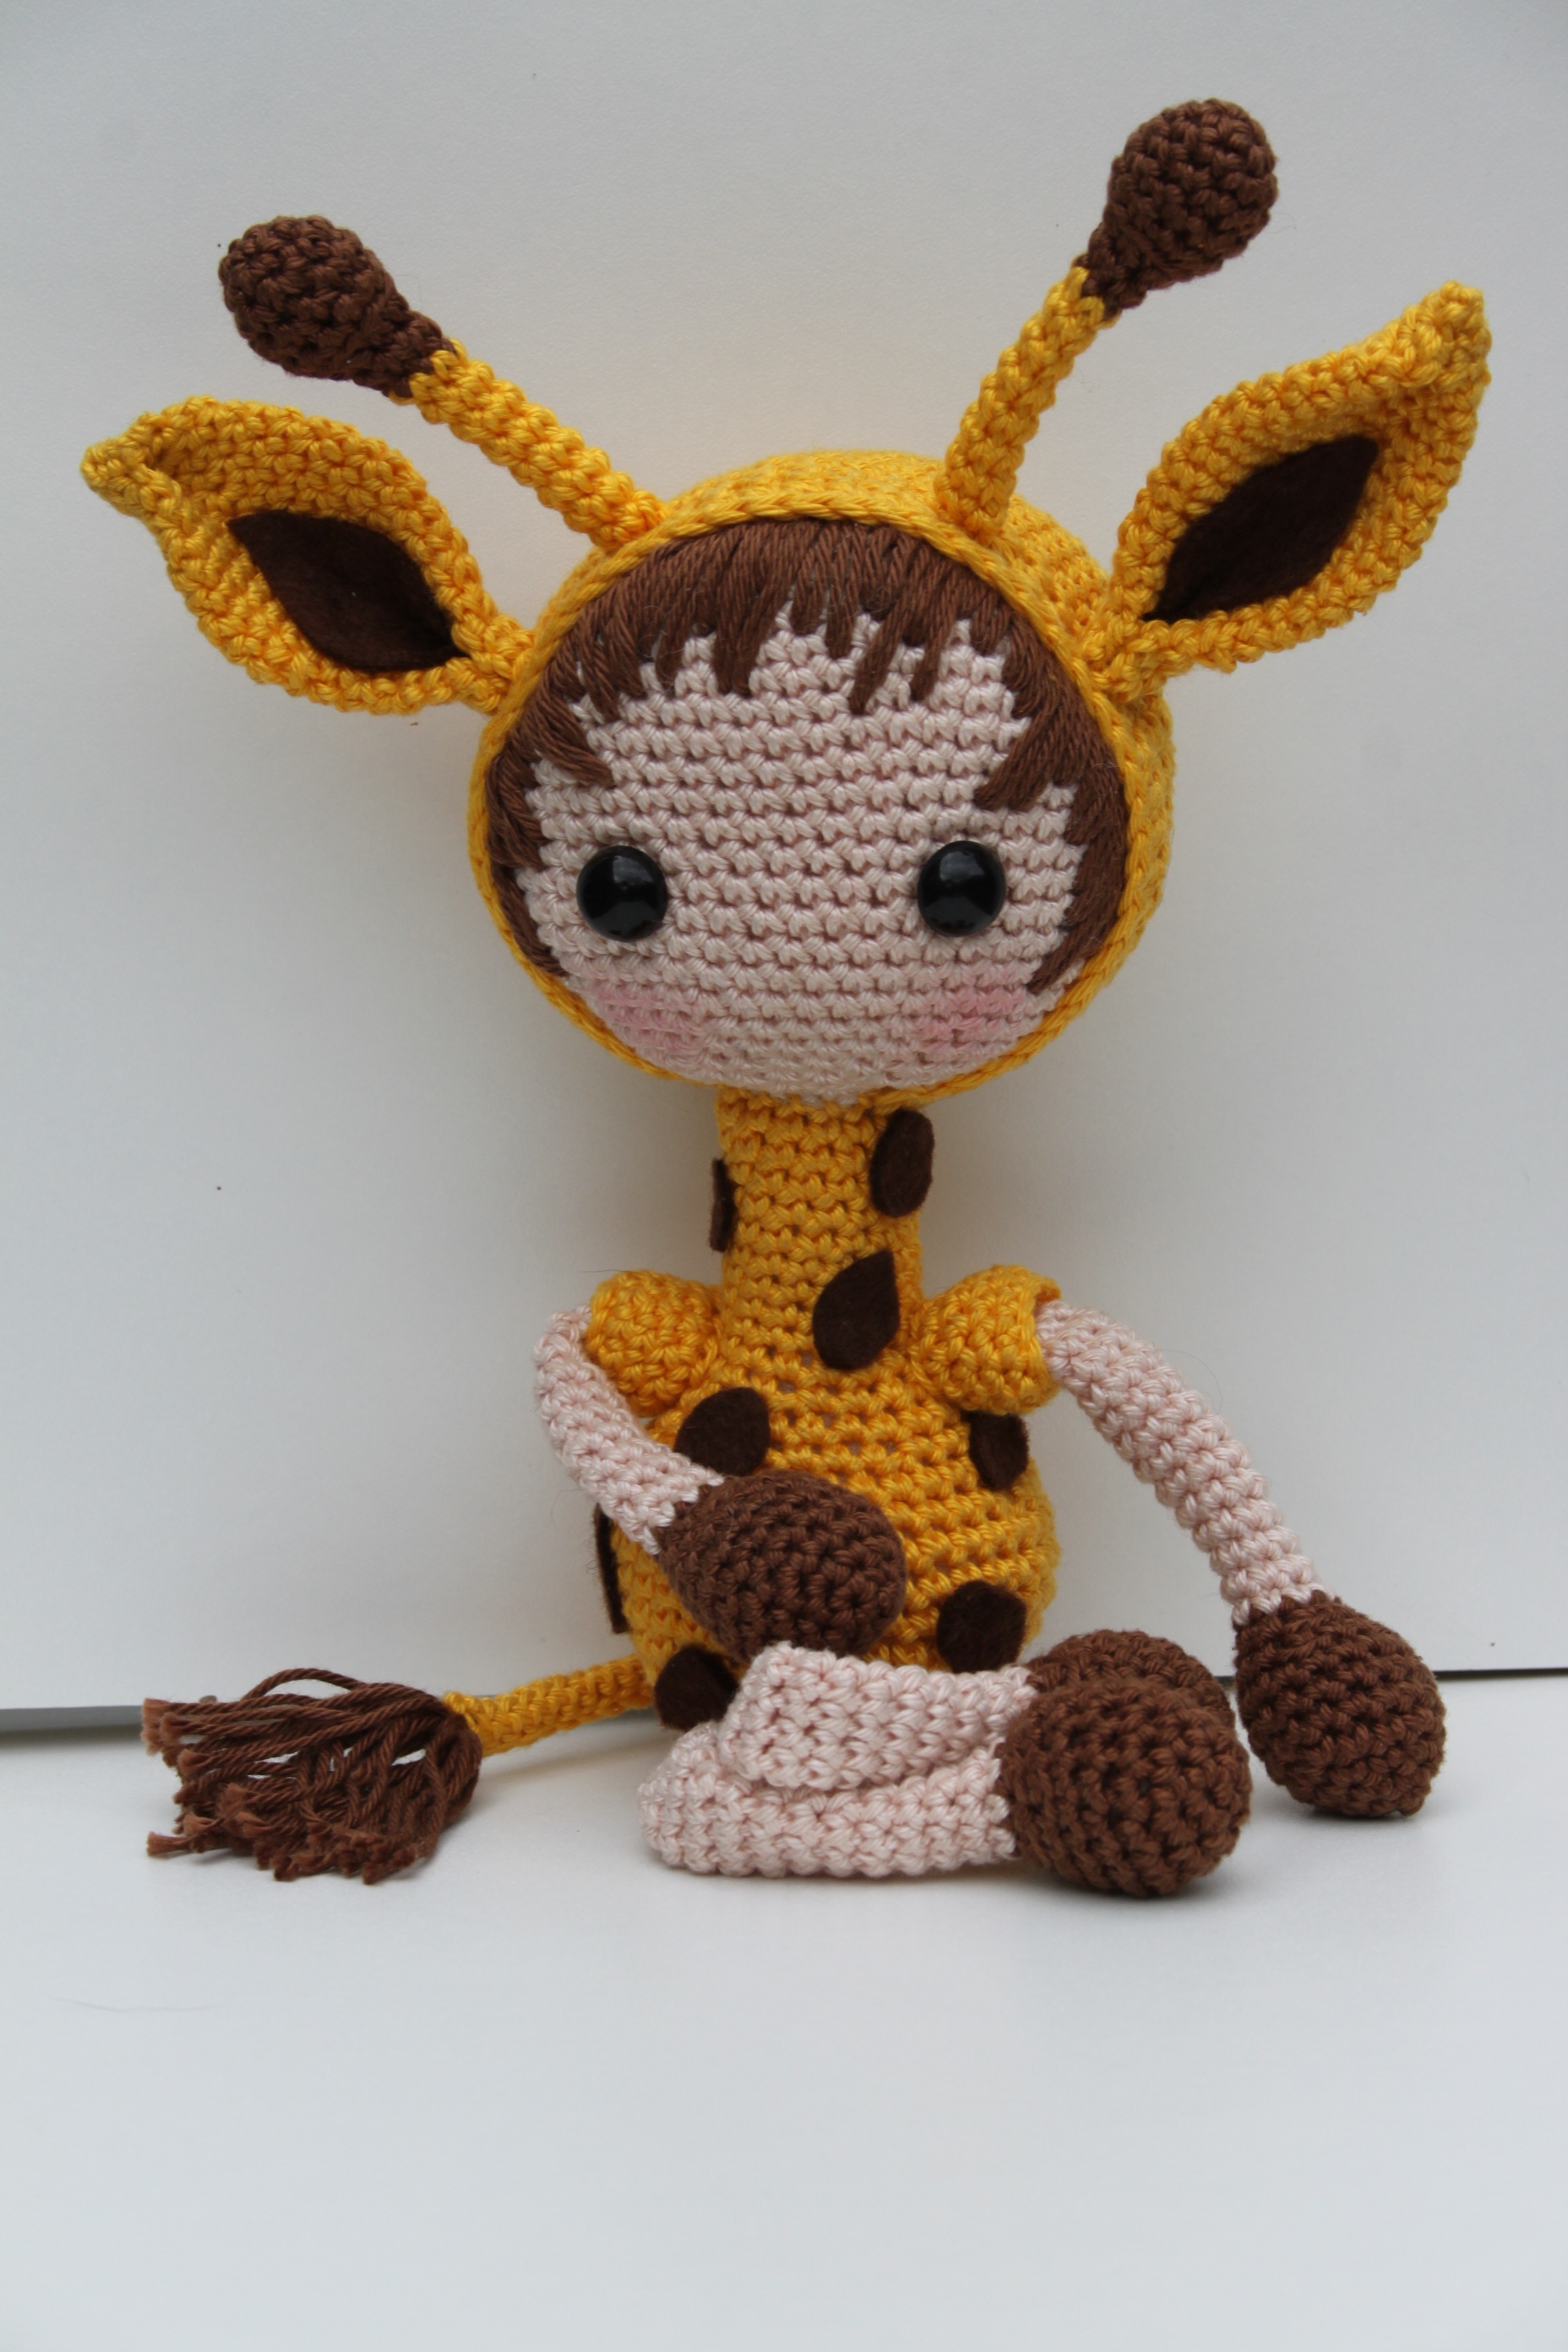
pattern, yellow, toy, hug, crochet, textile, giraffe, art, reindeer, giraffidae, crochet giraffe, crochet pattern giraffe, cuddly toy, stuffed toy